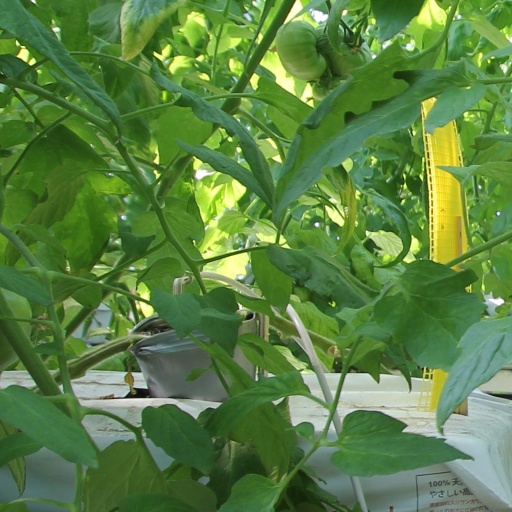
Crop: tomato